Antonino Borzì

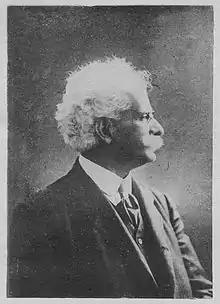
Antonino Borzì

Antonino Borzì (20 August 1852, in Castroreale – 24 August 1921, in Lucca) was an Italian botanist.